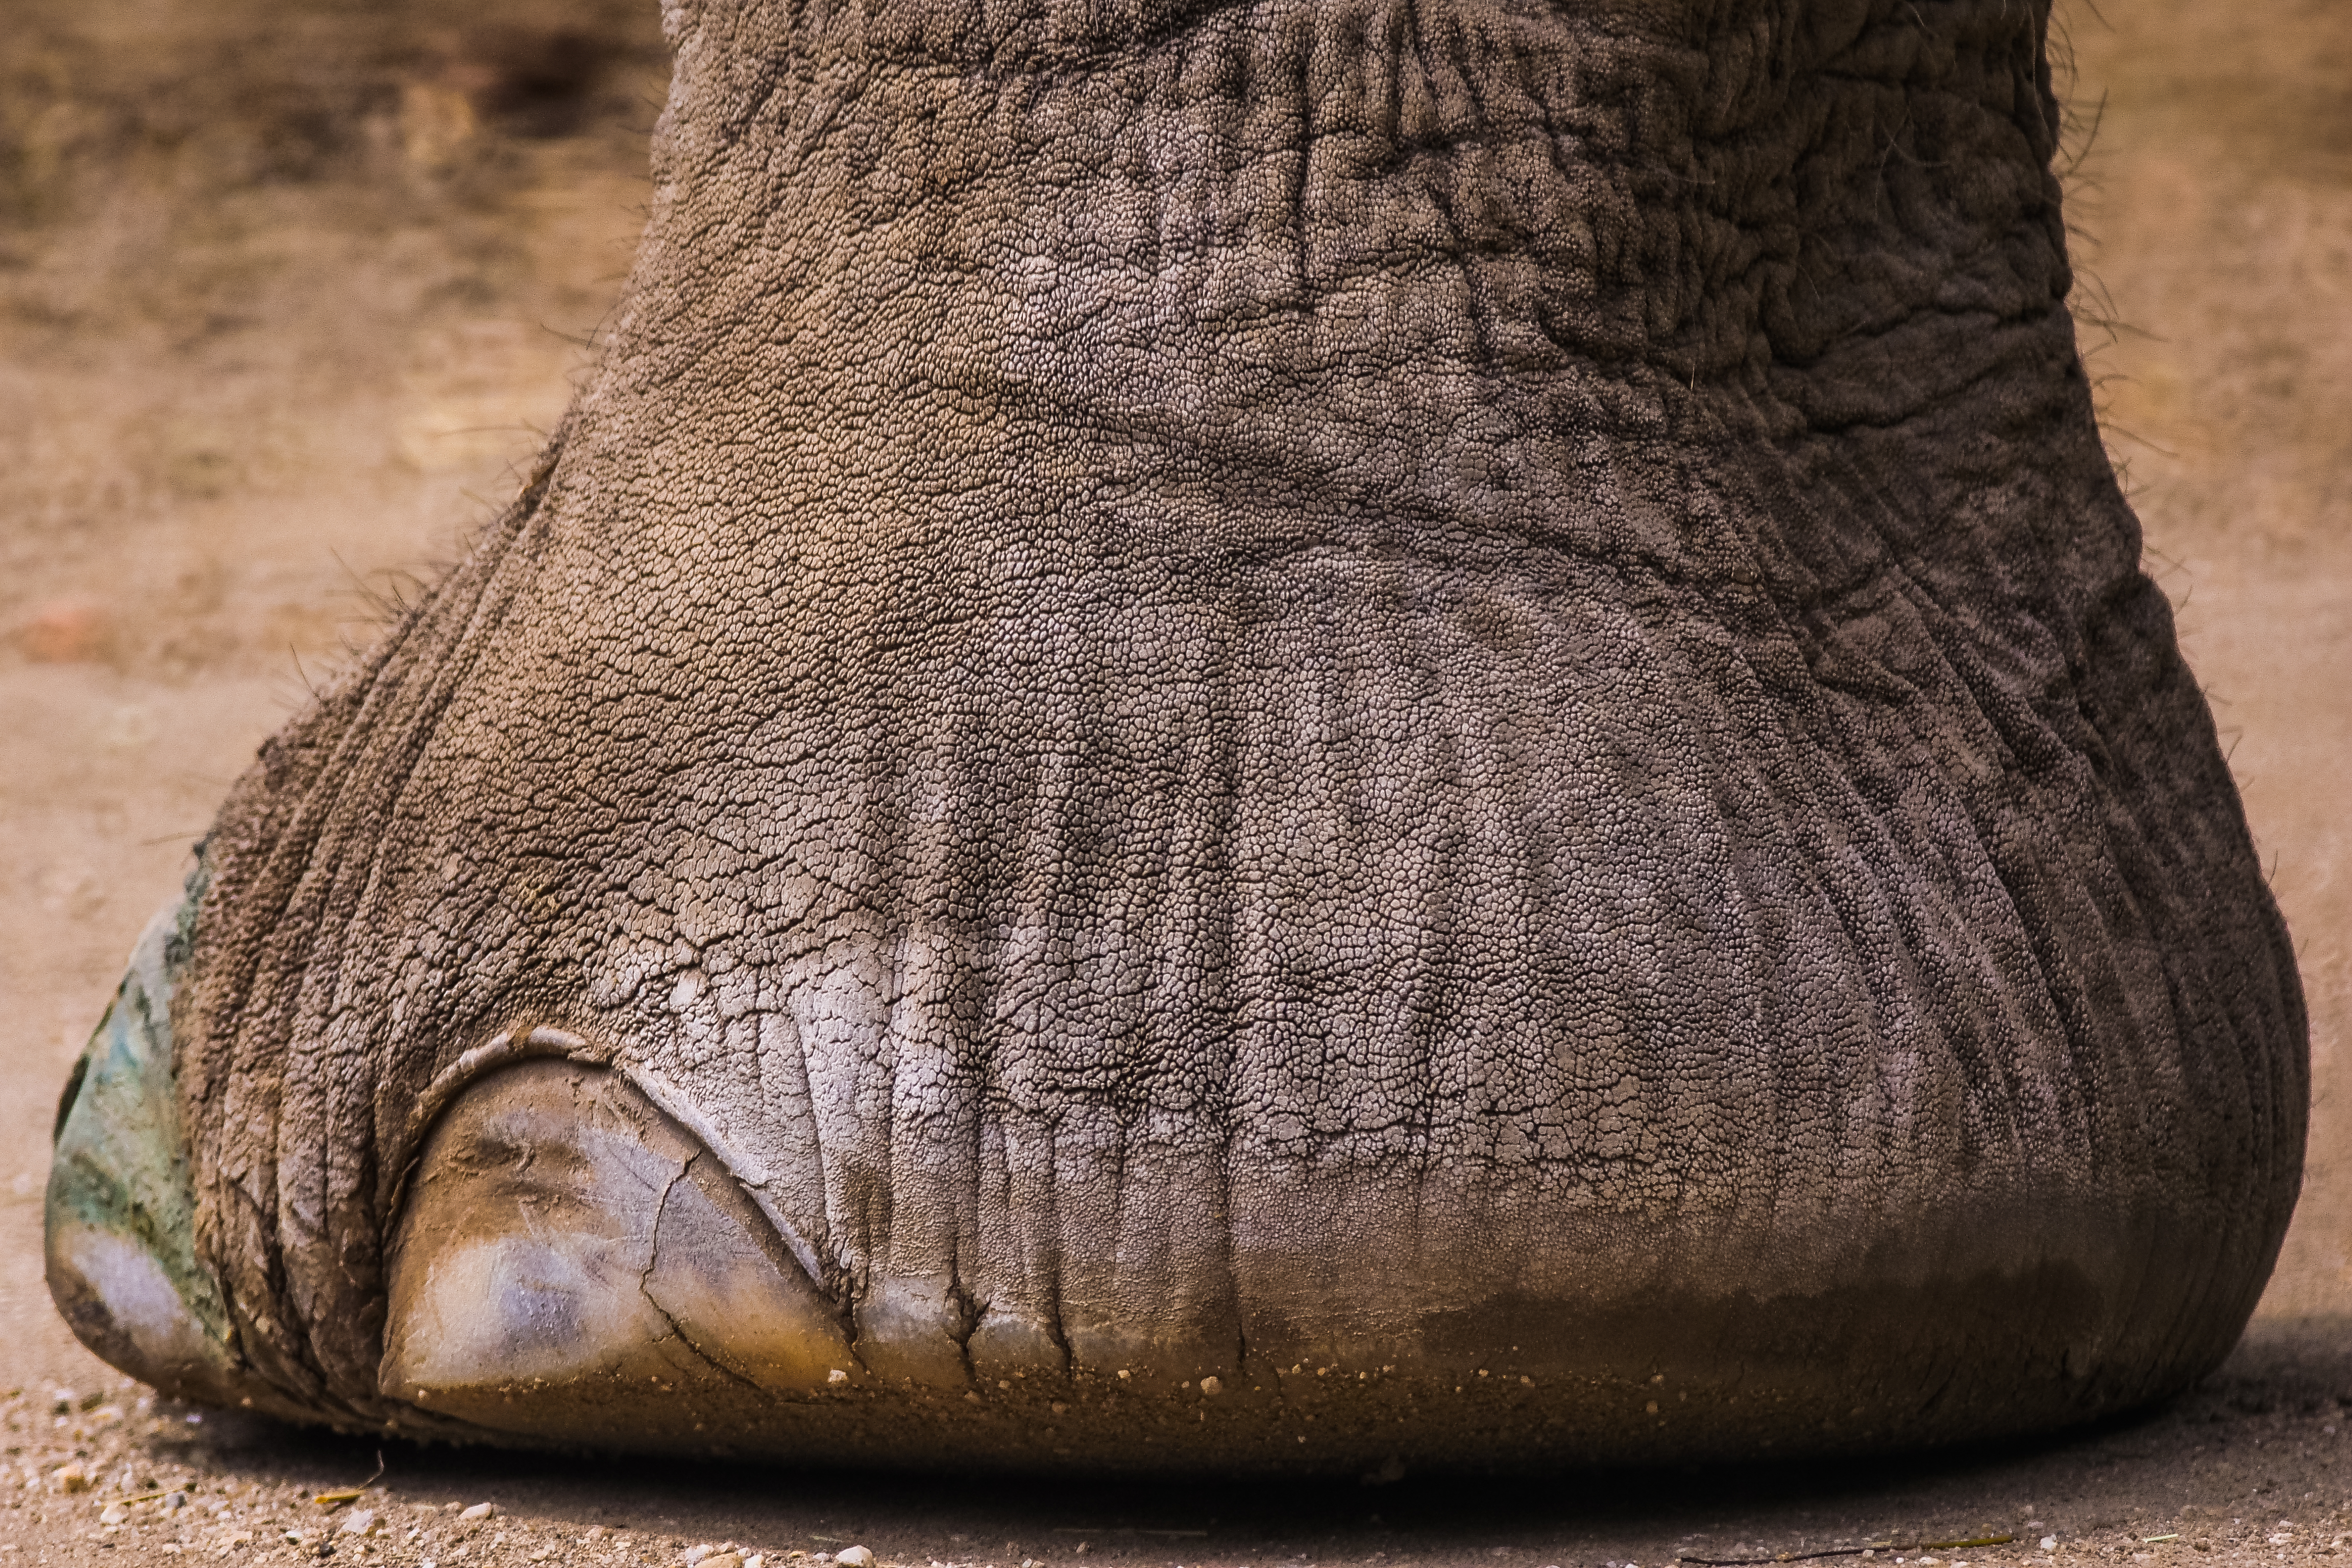
hand, shoe, wood, animal, leg, zoo, elephant, close up, human body, art, footwear, yokohama, omdem1, zoorasia, asianelephant, em1, elephantfoot, tamronsp500mmf8, mirrorreflexlens, outdoor shoe